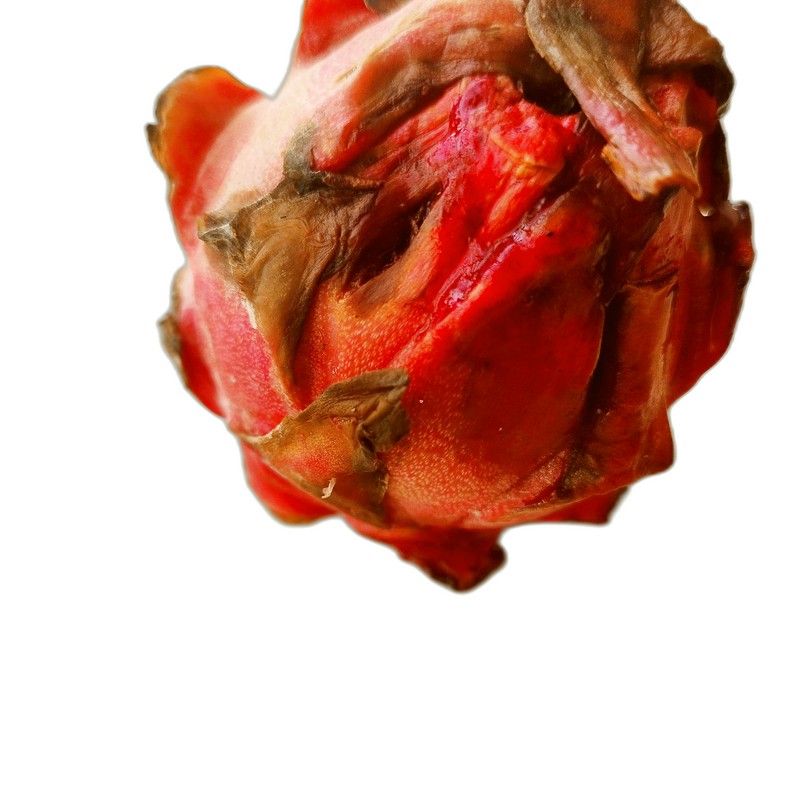
Label: Defect Dragon Fruit